United States Navy SEALs

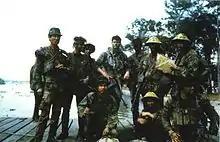
Navy SEALS X-Ray platoon

The Korean War began on 25 June 1950, when the North Korean army invaded South Korea. Beginning with a detachment of 11 personnel from UDT 3, UDT participation expanded to three teams with a combined strength of 300 men. During the "Forgotten War" the UDTs fought intensely, employing demolition expertise gained from World War II and using it for an offensive role. Continuing to use water as cover and concealment as well as an insertion method, the Korean Era UDTs targeted bridges, tunnels, fishing nets, and other maritime and coastal targets. They also developed a close working relationship with the Republic of Korea Underwater Demolitions Unit (predecessor to the Navy Special Warfare Flotilla), which continues today.